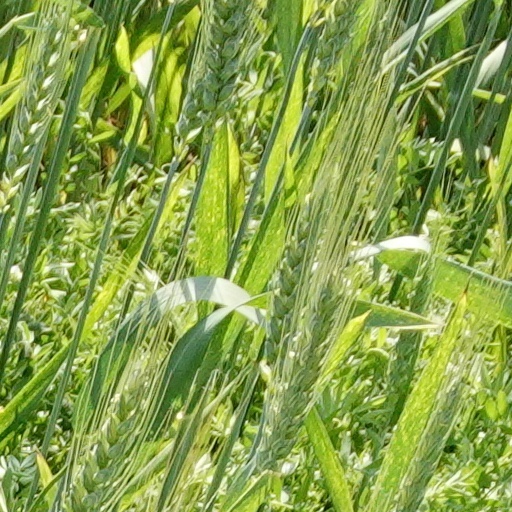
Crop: wheat